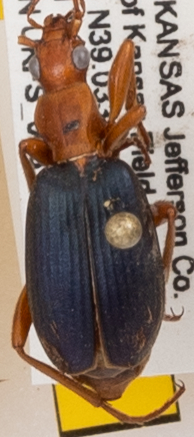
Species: Brachinus alternans
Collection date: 2020-08-19
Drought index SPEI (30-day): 0.492
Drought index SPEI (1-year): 0.594
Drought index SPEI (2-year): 2.09